Something (Beatles song)

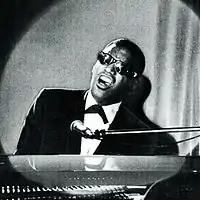
Harrison identified Ray Charles as one of his sources of inspiration for the song.

George Harrison began writing "Something" in September 1968, during a session for the Beatles' self-titled double album, also known as "the White Album".Mark Lewisohn, "Something Else", in "Mojo Special Limited Edition", p. 118. In his autobiography, "I, Me, Mine", he recalls working on the melody on a piano, at the same time as Paul McCartney recorded overdubs in a neighbouring studio at London's Abbey Road Studios. Harrison suspended work on the song, believing that with the tune having come to him so easily, it might have been a melody from another song. In "I, Me, Mine", he wrote that the middle eight "took some time to sort out".